Kreuzlingen

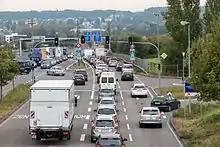
Vehicles backed up on a divided roadway seen from above. In the foreground is a traffic signal; there are blue signs in German further down the road as it narrows. In the rear is a developed hillside, partially obscured by bluish haze

In the late 2010s, Kreuzlingen's downtown began to experience a dearth of shoppers as many of them, including buses from elsewhere in Switzerland that pass through the city, started crossing the border to shop in Konstanz instead, due to lower prices for basic items in Germany, a favorable exchange rate between the euro and the franc and a German VAT refund that allows shoppers from non-European Union countries such as Switzerland to get back as much as a fifth of the price of the goods they buy. Elected officials from the city have asked the national government to negotiate a change in this policy with their German counterparts as they feel it is anti-competitive; at the same time some Konstanz residents, feeling displaced in their own hometown by the onslaught of Swiss on weekends, have opened businesses in Kreuzlingen that primarily cater to other Germans.